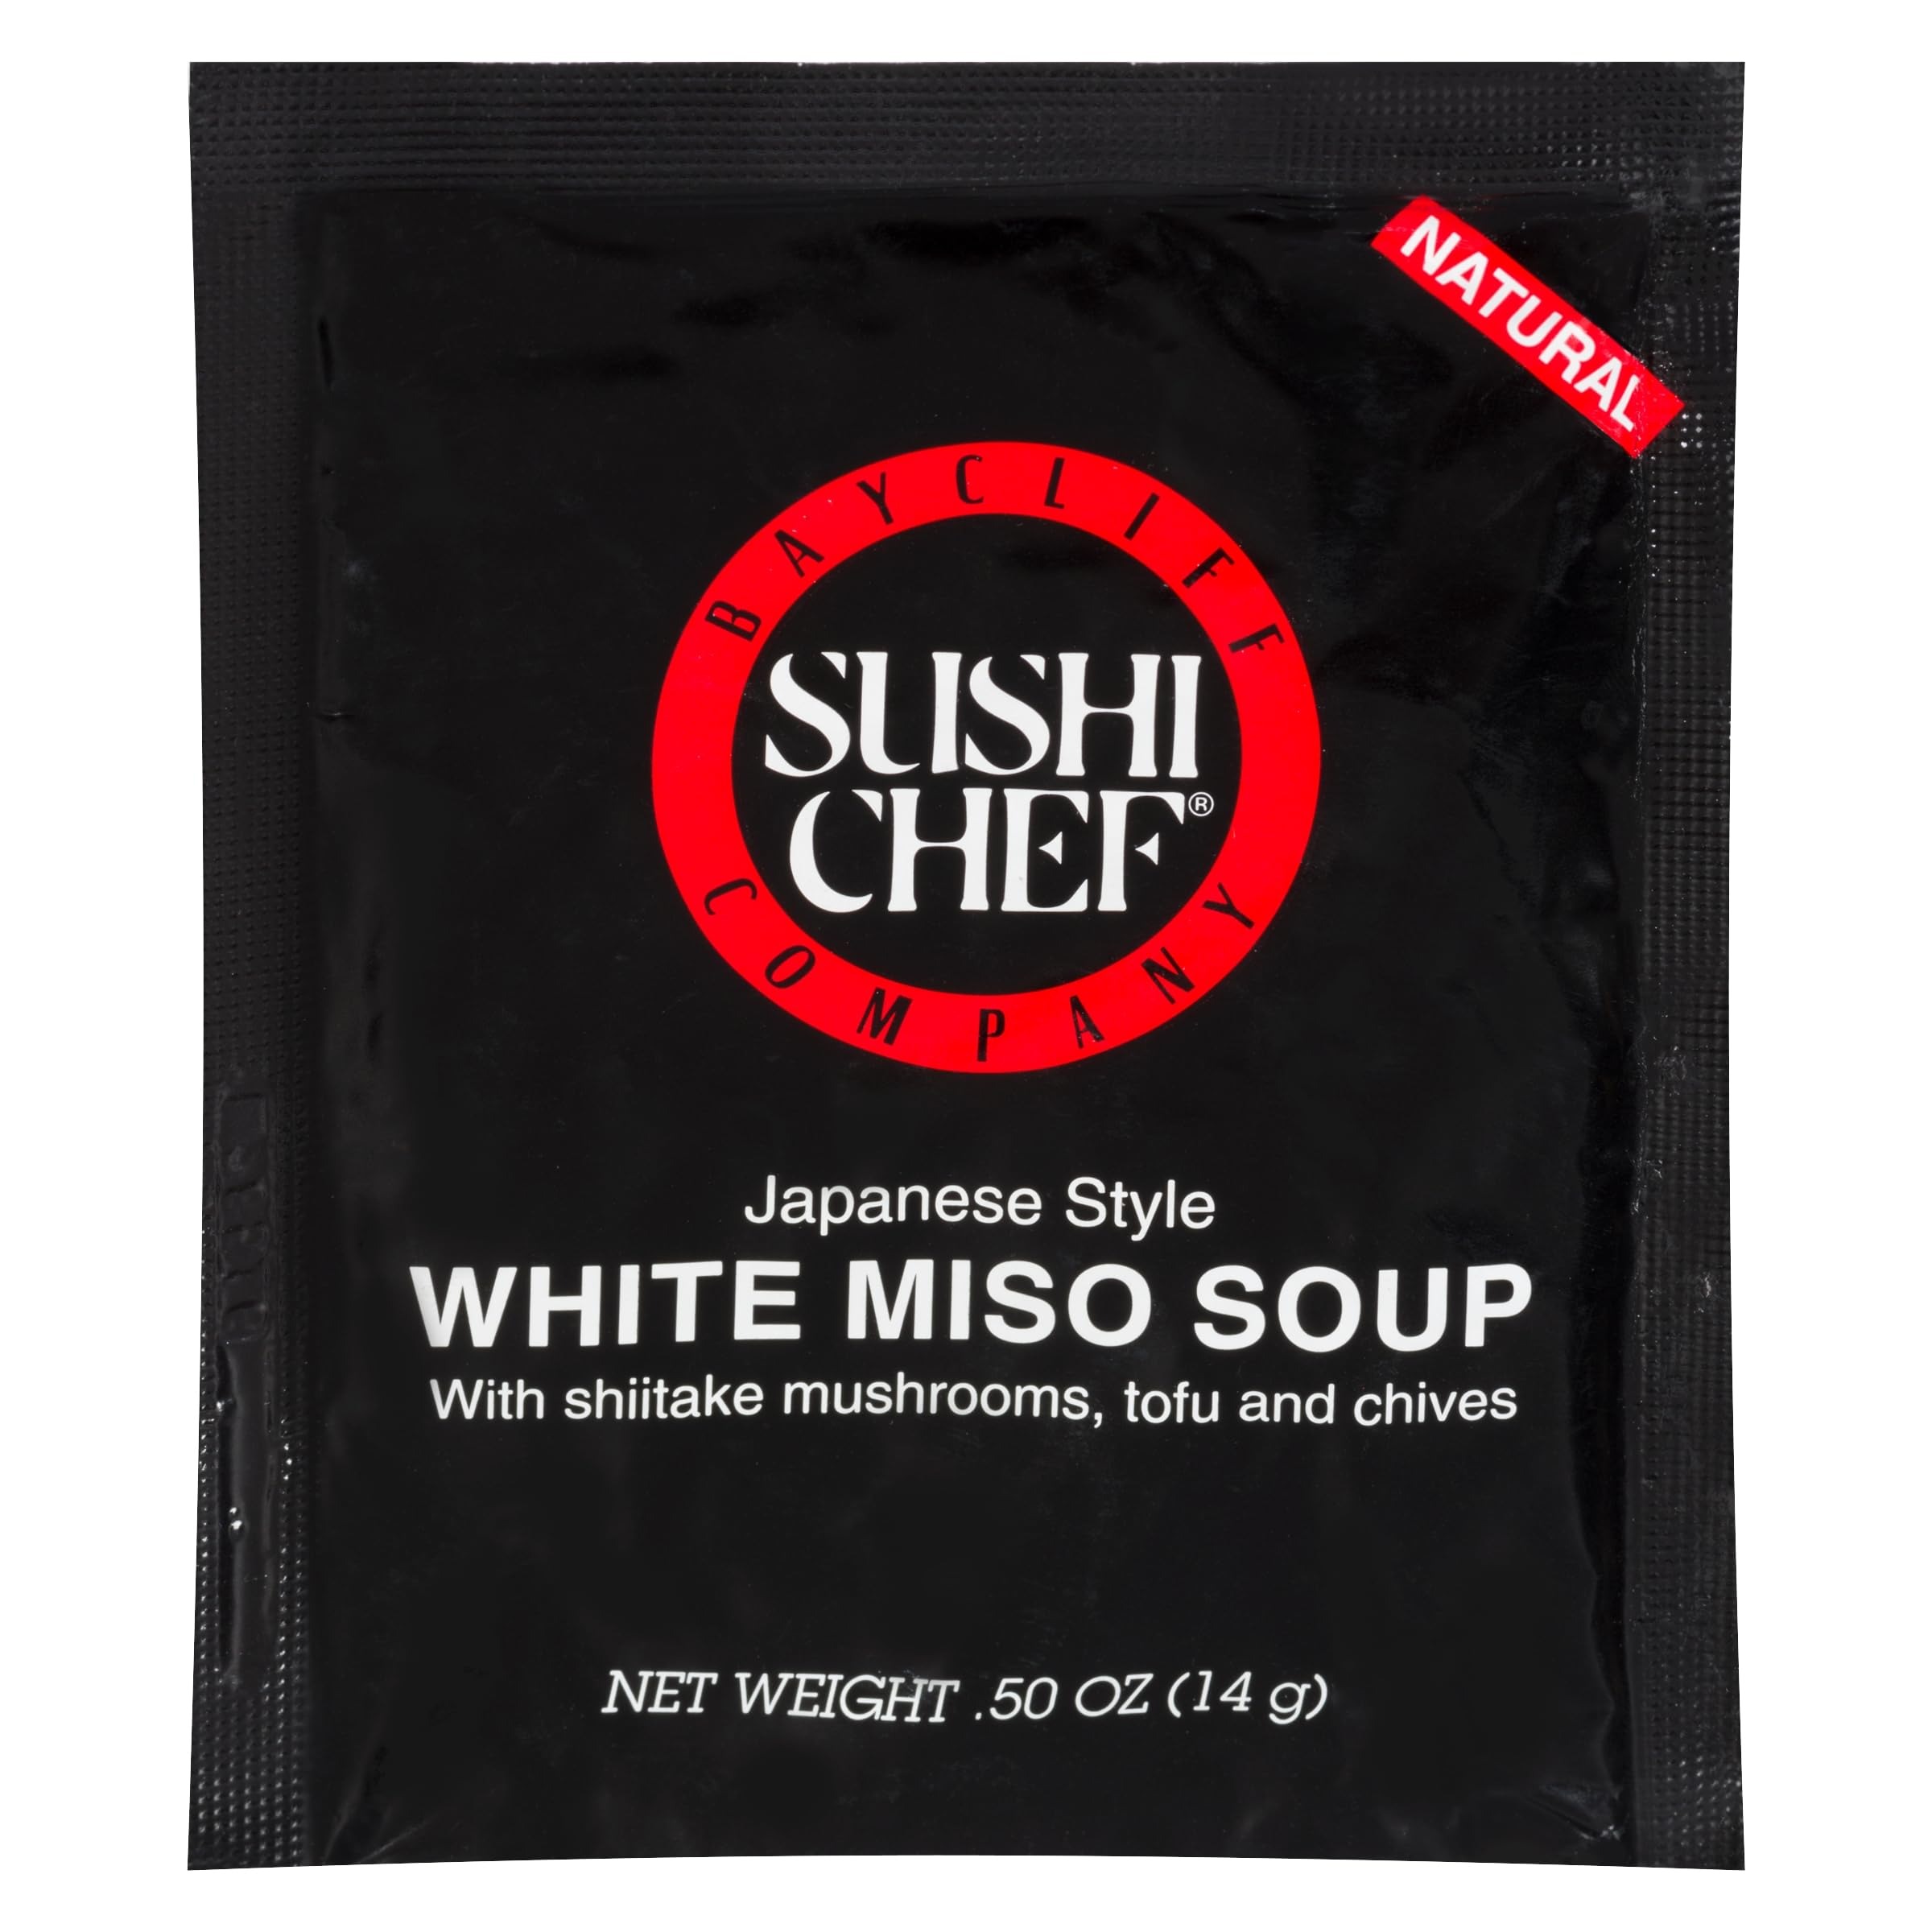
Item Name: SUSHI CHEF White Miso Soup, 0.5 OZ
Bullet Point: Sushi Chef
Product Description: Baycliff company Sushi Chef japanese style white miso soup lets you enjoy authentic japanese flavor easily at home. Made without artificial colors or preservatives, this soup mix starts with a white miso paste to create a delicate base that highlights the shiitake mushrooms, tofu, seaweed and chives in the mix. Freeze drying helps hold onto the flavor until you make this soup by simply adding hot water. This 0.5 ounce packet makes a single serving of soup.
Value: 0.5
Unit: Ounce

Price: 1.36